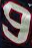
Number: 9